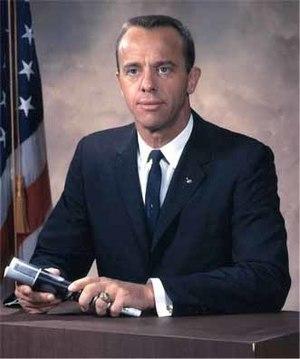
Alan Bartlett Shepard Jr., né le 18 novembre 1923 à Derry et mort le 21 juillet 1998 à Pebble Beach, est un aviateur naval, pilote d'essai, astronaute et homme d'affaires américain. En 1961, il devient le premier Américain à voyager dans l'espace et, en 1971, il marche sur la Lune.